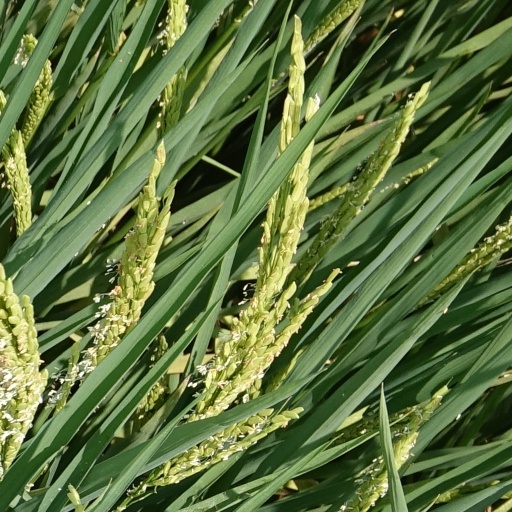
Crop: rice